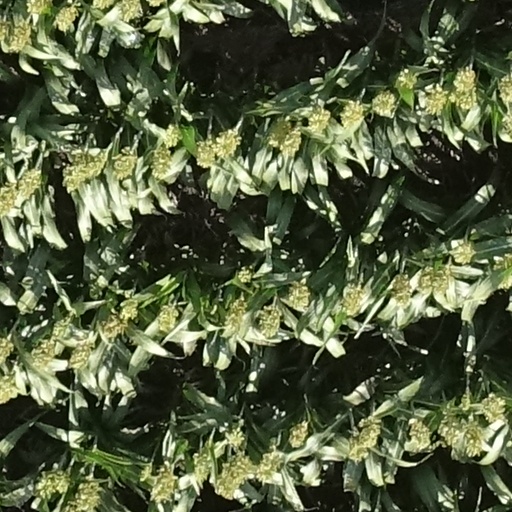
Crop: sorghum